Manx Rebellion of 1651

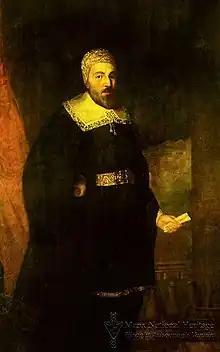
Illiam Dhone, leader of the Manx Rebellion.

The Earl was taken prisoner at the Battle of Worcester in September 1651 and in his final letter to his wife in October he instructed his wife to broker his release and for his family's safety by negotiating with the victorious Parliamentarians for the surrender of the island:The governor of this place, Colonel Duckenfield, is general of the forces which are going now against the Isle of Man, and however you might do for the present, in time it would be grievous and troublesome to resist, especially those that at this hour command three nations; wherefore my advice, notwithstanding my great affection to that place is, that you would make conditions for yourself, children, servants, and people there, and such as came over with me, to the end you may go to some place of rest where you may not be concerned in war; and taking thought of your poor children, you may in some sort provide for themThe Governor of the Isle of Man, Sir Philip Musgrave, drew up the proposals with the assistance of several members of the House of Keys. The Countess entrusted the proposals to her servant and sent them to Colonel Robert Duckenfield.